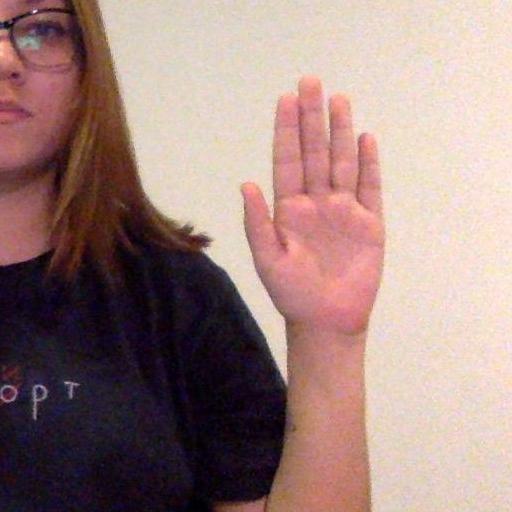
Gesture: stop